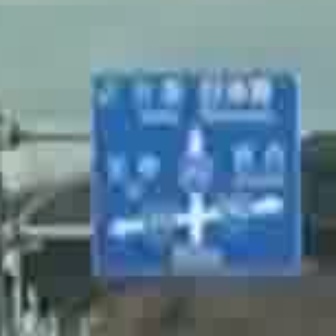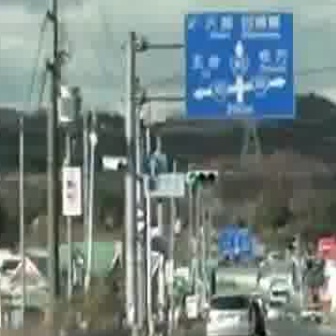
  Please identify the target specified by the bounding box [88,64,299,275] in the first image and locate it in the second image. Return the coordinates in [x_min,y_min,x_max,y_max] format.
Answer: [182,7,292,116]